Ritschenhausen station

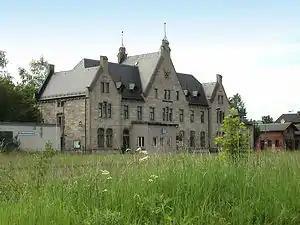
2003

Ritschenhausen station is a railway station situated in the Thuringian village of Ritschenhausen on the Neudietendorf–Ritschenhausen and the Schweinfurt–Meiningen lines. The station is a former border station between the Bavarian and the Prussian state railways.